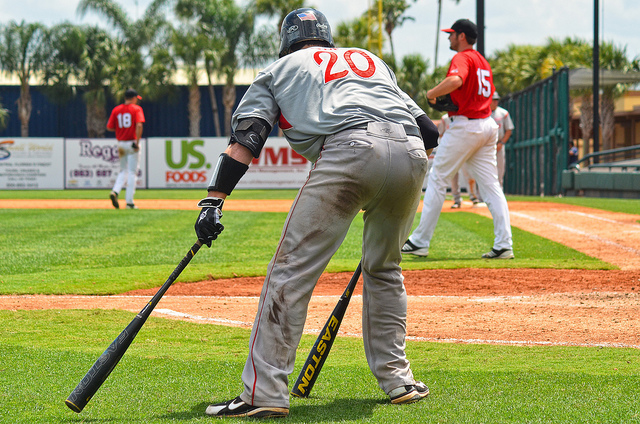
user: Given an image and a question. Answer the question in a short answer. Question: What will the baseball player do with the bat? Short Answer:
assistant: hit ball